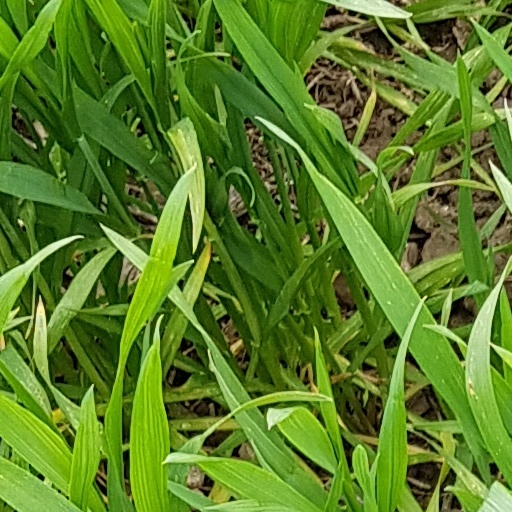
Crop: wheat